John Mahama

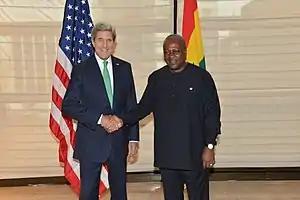
John Mahama holds a bilateral meeting with the then-United States Secretary of State John Kerry.

As a result of his elevation to the presidency, Mahama made political history by becoming the first Ghanaian head of state to have been born after Ghana's declaration of independence on 6 March 1957. The NDC held a Special National Delegates Congress on 30 August 2012 and endorsed Mahama as its 2012 presidential candidate. Mahama, the sole candidate of the party, polled 2,767 votes, representing 99.5% of total votes cast, to pick the slot for the party. Mahama had stated that his administration was deeply committed to continuing the Better Ghana Agenda started under President Mills.